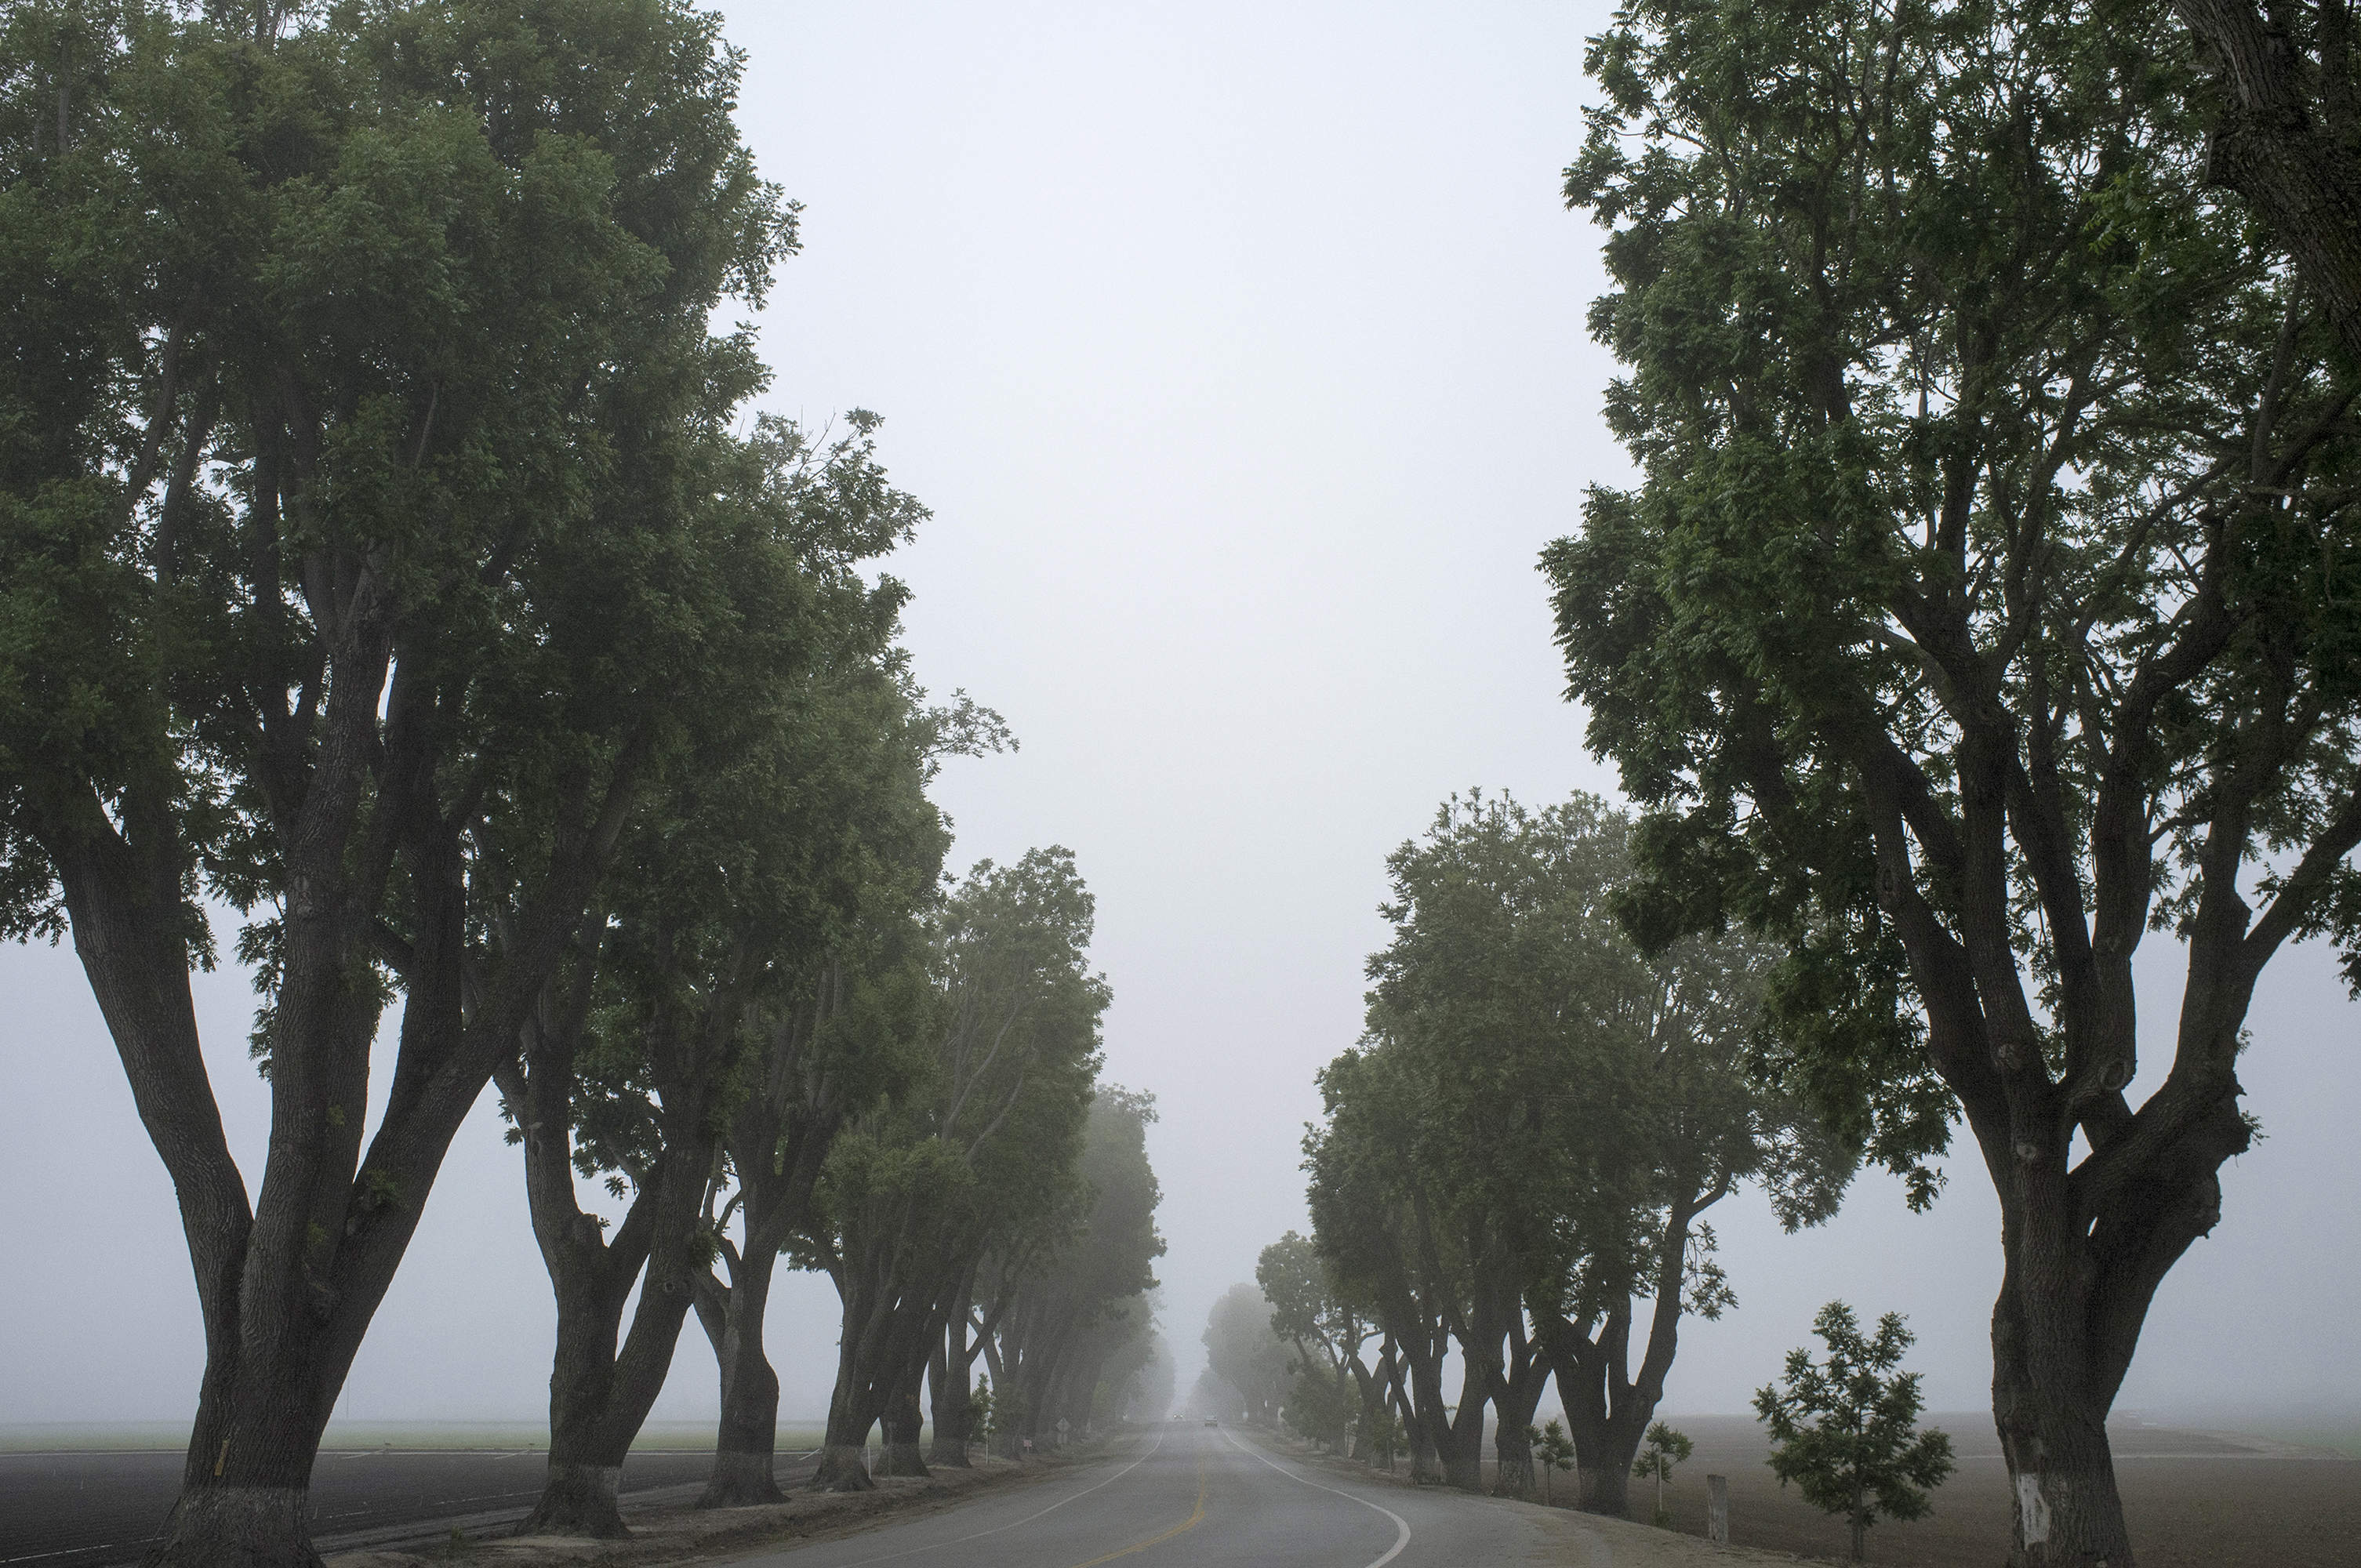
tree, nature, forest, plant, wood, fog, road, mist, street, morning, jungle, weather, haze, trees, way, atmospheric phenomenon, woody plant, arecales